French Frigate Shoals

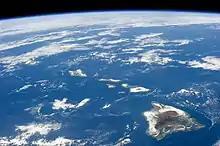
Hawaiian island chain from space, looking East starting with Big island (Hawaii)

More than 150 species of algae live among the reefs. Especially diverse algal communities are found immediately adjacent to La Pèrouse Pinnacle. This has led to speculation that an influx of additional nutrients – in the form of guano – is responsible for the diversity and productivity of algae in this environment. The reef waters support large numbers of fish. The masked angelfish ("Genicanthus personatus"), endemic to the Hawaiian Islands, is relatively common there. Most of Hawaii's green sea turtles travel to the shoals to nest. The small islets of French Frigate Shoals provide refuge to the largest surviving population of Hawaiian monk seals, the second most endangered pinniped in the world.